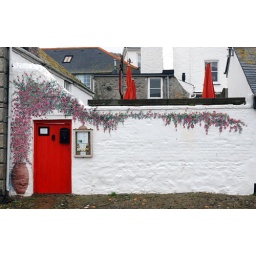
Some wonderful painted flowers I spotted in Marazion.